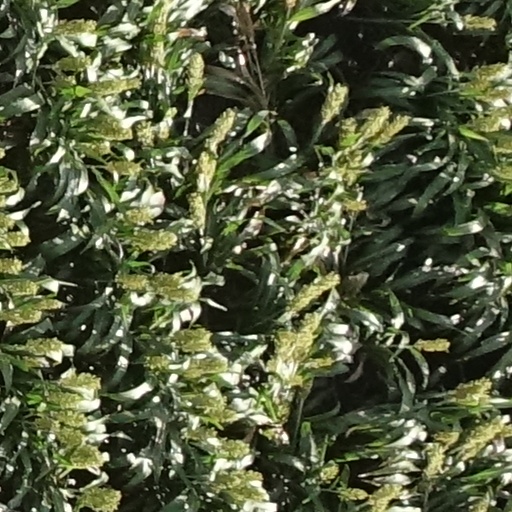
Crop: sorghum